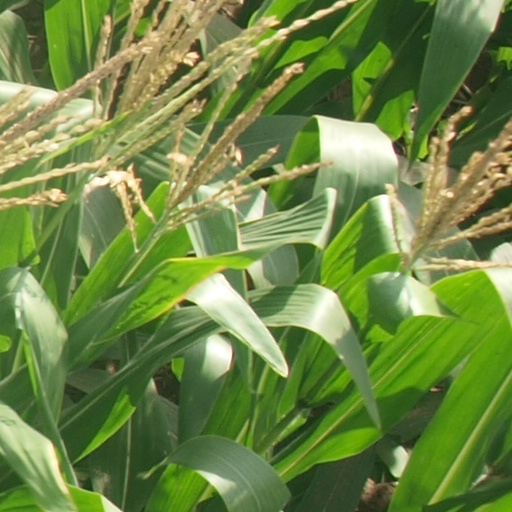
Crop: maize; corn